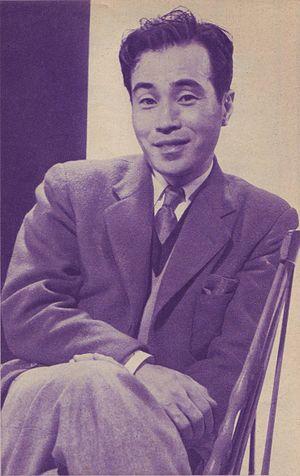
Hisaya Morishige, né le 4 mai 1913 à Hirakata et mort le 10 novembre 2009 à Tokyo, est un acteur, compositeur et parolier japonais.